4-6-0

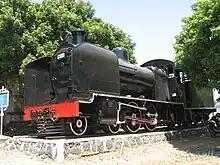
NIS 371 or DKA C51 01 in open air taken in 2008 at Indonesia Railway Museum, Ambarawa,Central Java

"Nederlandsch-Indische Spoorweg Maatschappij" (NIS) received 10 units of the first superheated 4-6-0 long-range runner for 3 ft 6 in (1,067 mm) from Beyer, Peacock and Company, Manchester. These locos were come in 1913, and classified as NIS Class 370 (371-380). After arriving in Java, these locomotives worked as an effort to pursue the target of taking the Gundih–Surabaya with a travel time of approximately 7 hours. 4 units worked on Batavia (Jakarta)–Buitenzorg (Bogor) for express trains. While the rest of the 6 were used on Soerabaia NIS (Surabaya Pasar Turi)–Gundih line and allocated in Cepu depot, Central Java. The NIS 370 class locomotives also underwent technical and design improvements so that it was able to reach a maximum speed of 75 kilometres per hour (47 miles per hour) which was much faster than the original speed of only around 60 kilometres per hour (37 miles per hour).